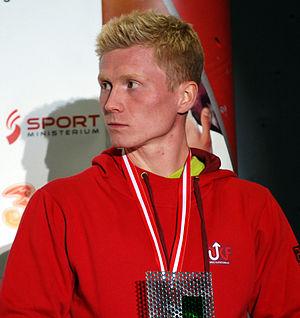
Magnus Midtbø est un grimpeur norvégien né le 18 septembre 1988.